SEAT Tarraco

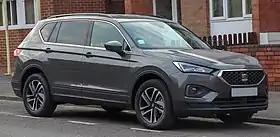

The SEAT Tarraco is a mid-size crossover SUV (D-segment) manufactured by Spanish automaker SEAT. It is the flagship SUV of the Spanish car maker above the SEAT Arona and the SEAT Ateca, optionally available with seven seats. It is based on the Volkswagen Group's MQB-A2 platform, while closely related to the Volkswagen Tiguan Allspace and the Škoda Kodiaq.